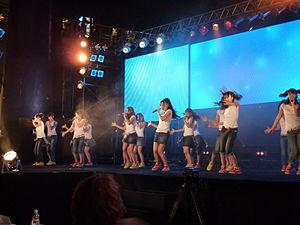
SKE48 est un groupe féminin de J-pop créé fin 2008, à l'effectif changeant, composé de trois équipes d'une quinzaine de membres, Team S, Team KII et Team E, qui se produit à Nagoya, au Japon, dans sa propre salle de spectacles nommée SKE48 Theater au Sunshine Sakae depuis sa création.